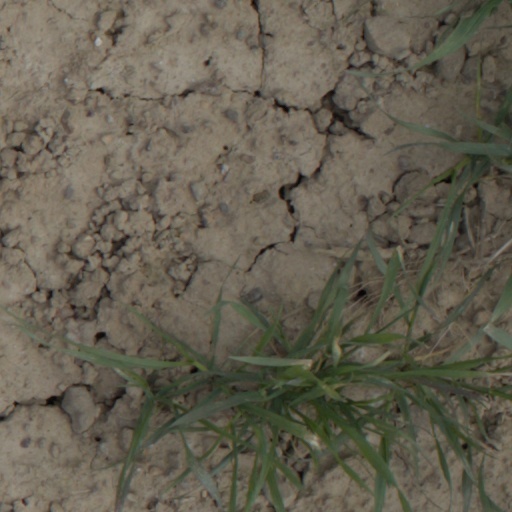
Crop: wheat